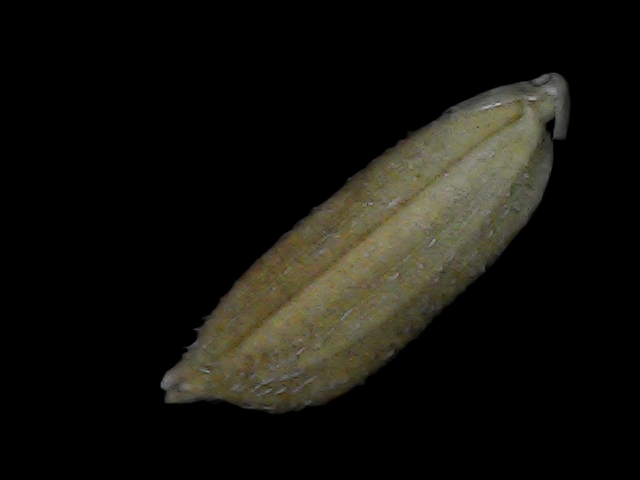
Rice variety: Bd93